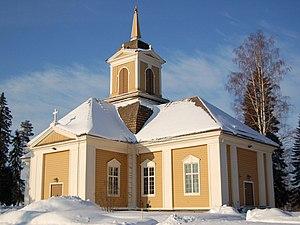
Cet article recense les églises évangéliques-luthériennes de Finlande.
Jacob Rijf est un bâtisseur d’églises finlandais.
Ylikiiminki est un quartier du district de Oulunsuu de la ville d'Oulu en Finlande.